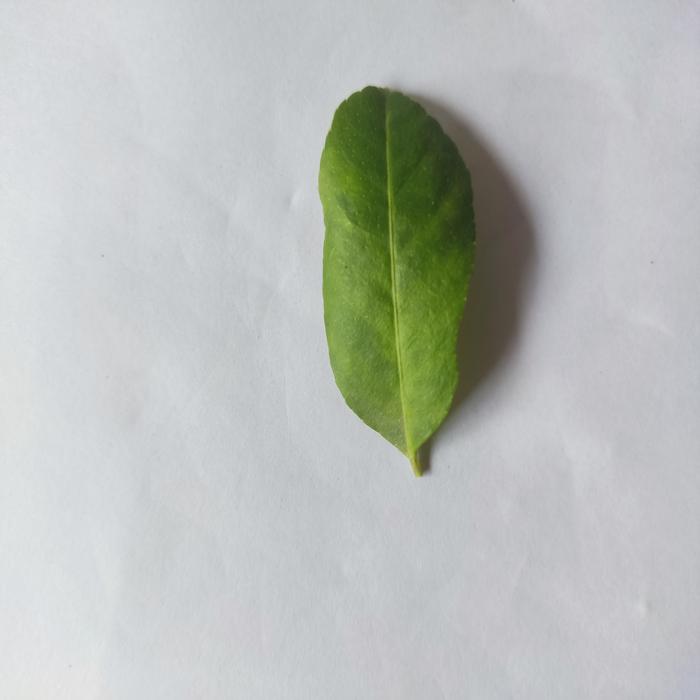
Crop: Lemon
Leaf condition: Citrus